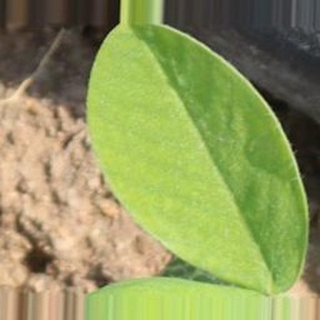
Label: healthy_groundnut